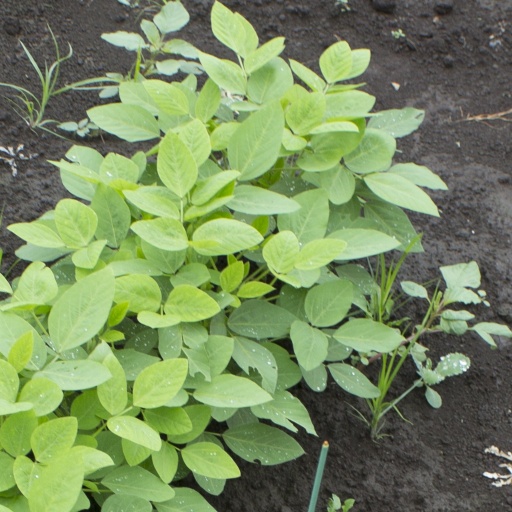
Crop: soybean